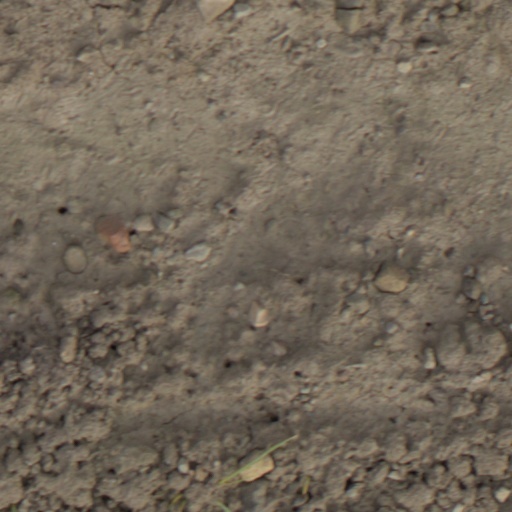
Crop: wheat